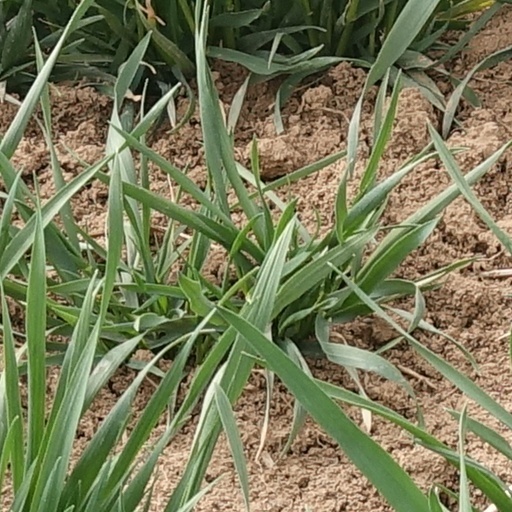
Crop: wheat